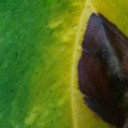
Label: Phoma